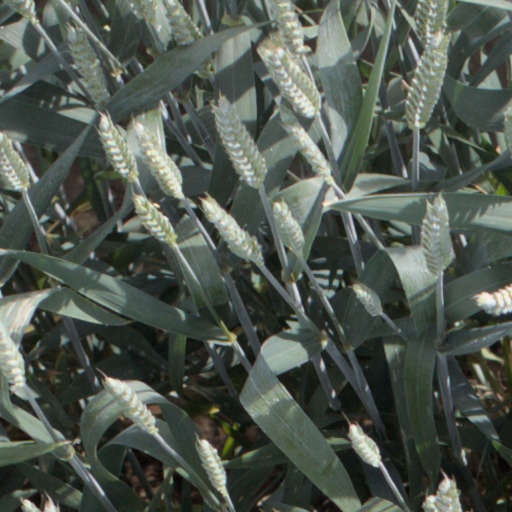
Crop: wheat